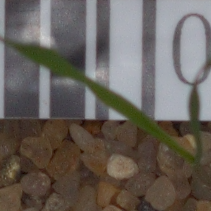
Label: black_grass